Frederik Alexander Adolf Gregory

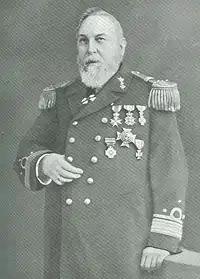
Photo of c. 1889

Frederik Alexander Adolf Gregory (13 May 1814 in Doesburg – 16 July 1891 in The Hague) was a Dutch vice admiral. He was married to Catherine de Sauvage Nolting.